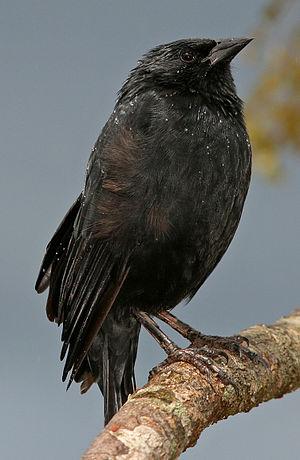
Le Carouge chopi, également appelé Quiscale chopi, est une espèce d'oiseaux de la famille des ictéridés, l'unique représentante du genre Gnorimopsar.